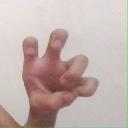
अक्षर: छ